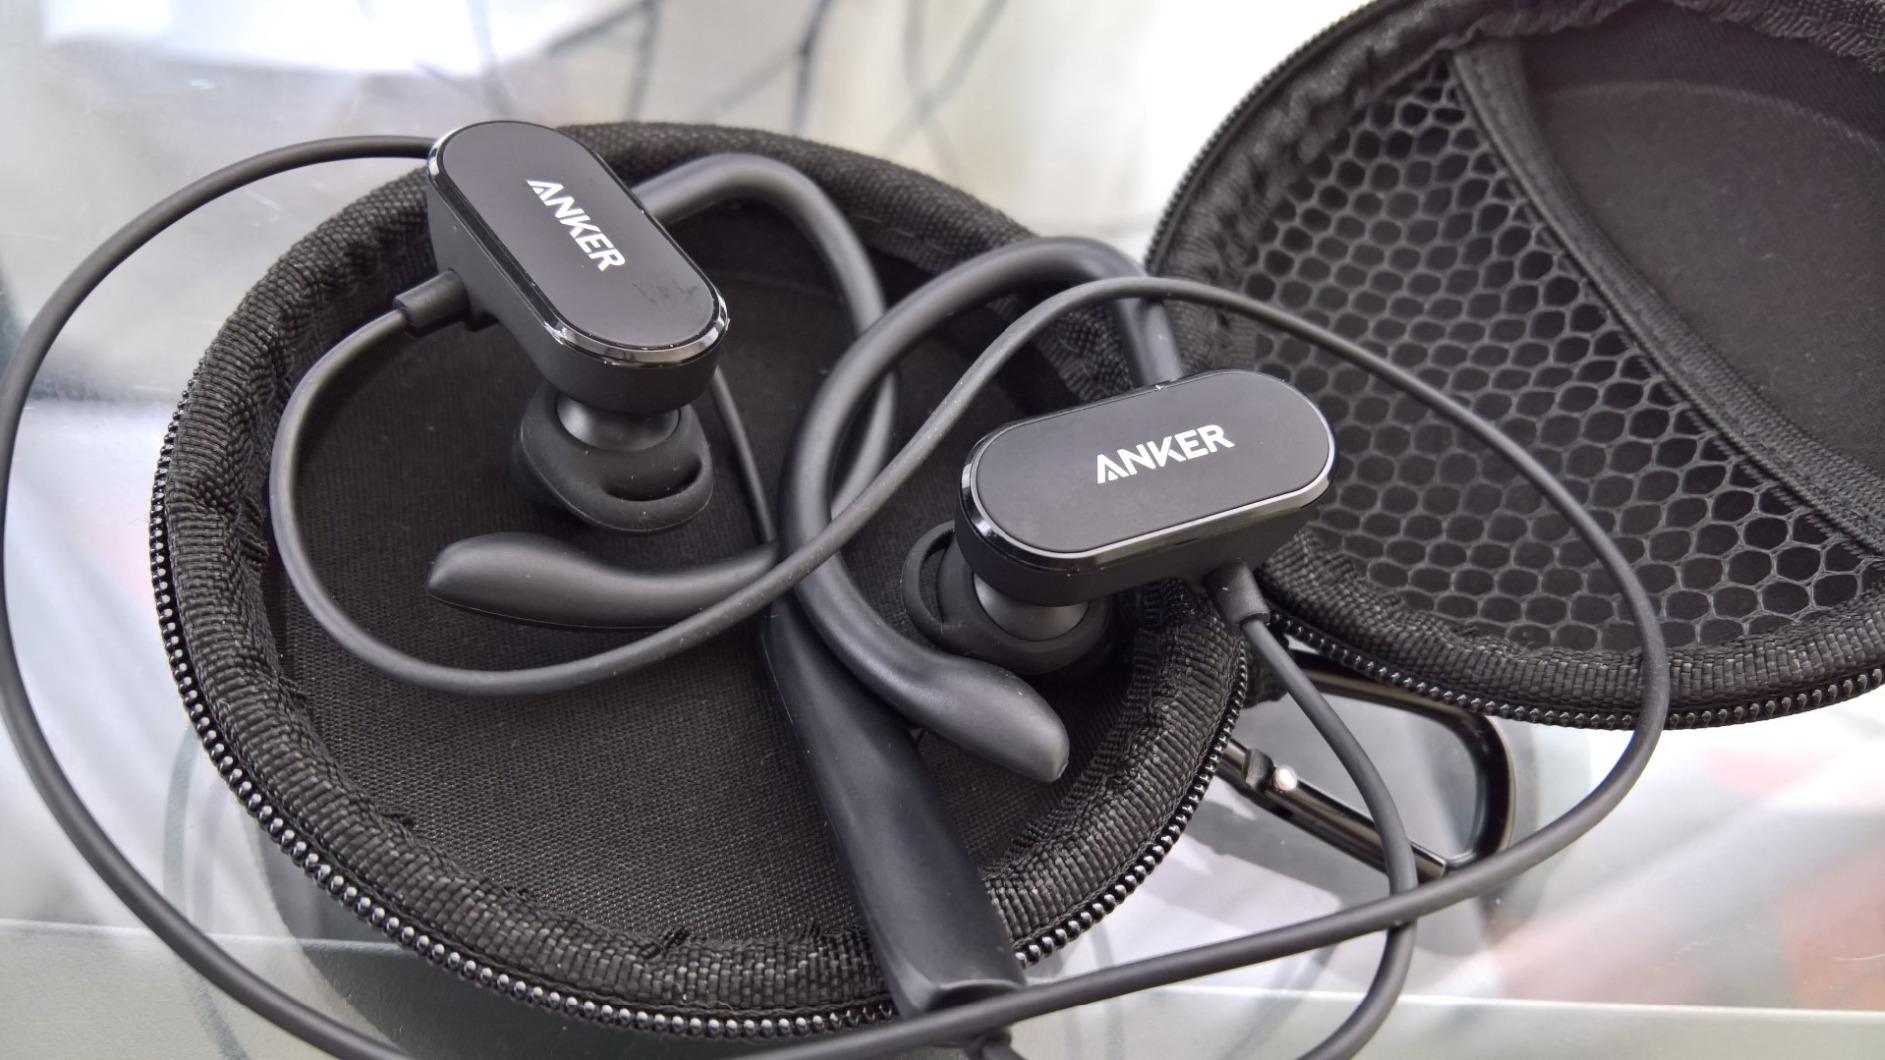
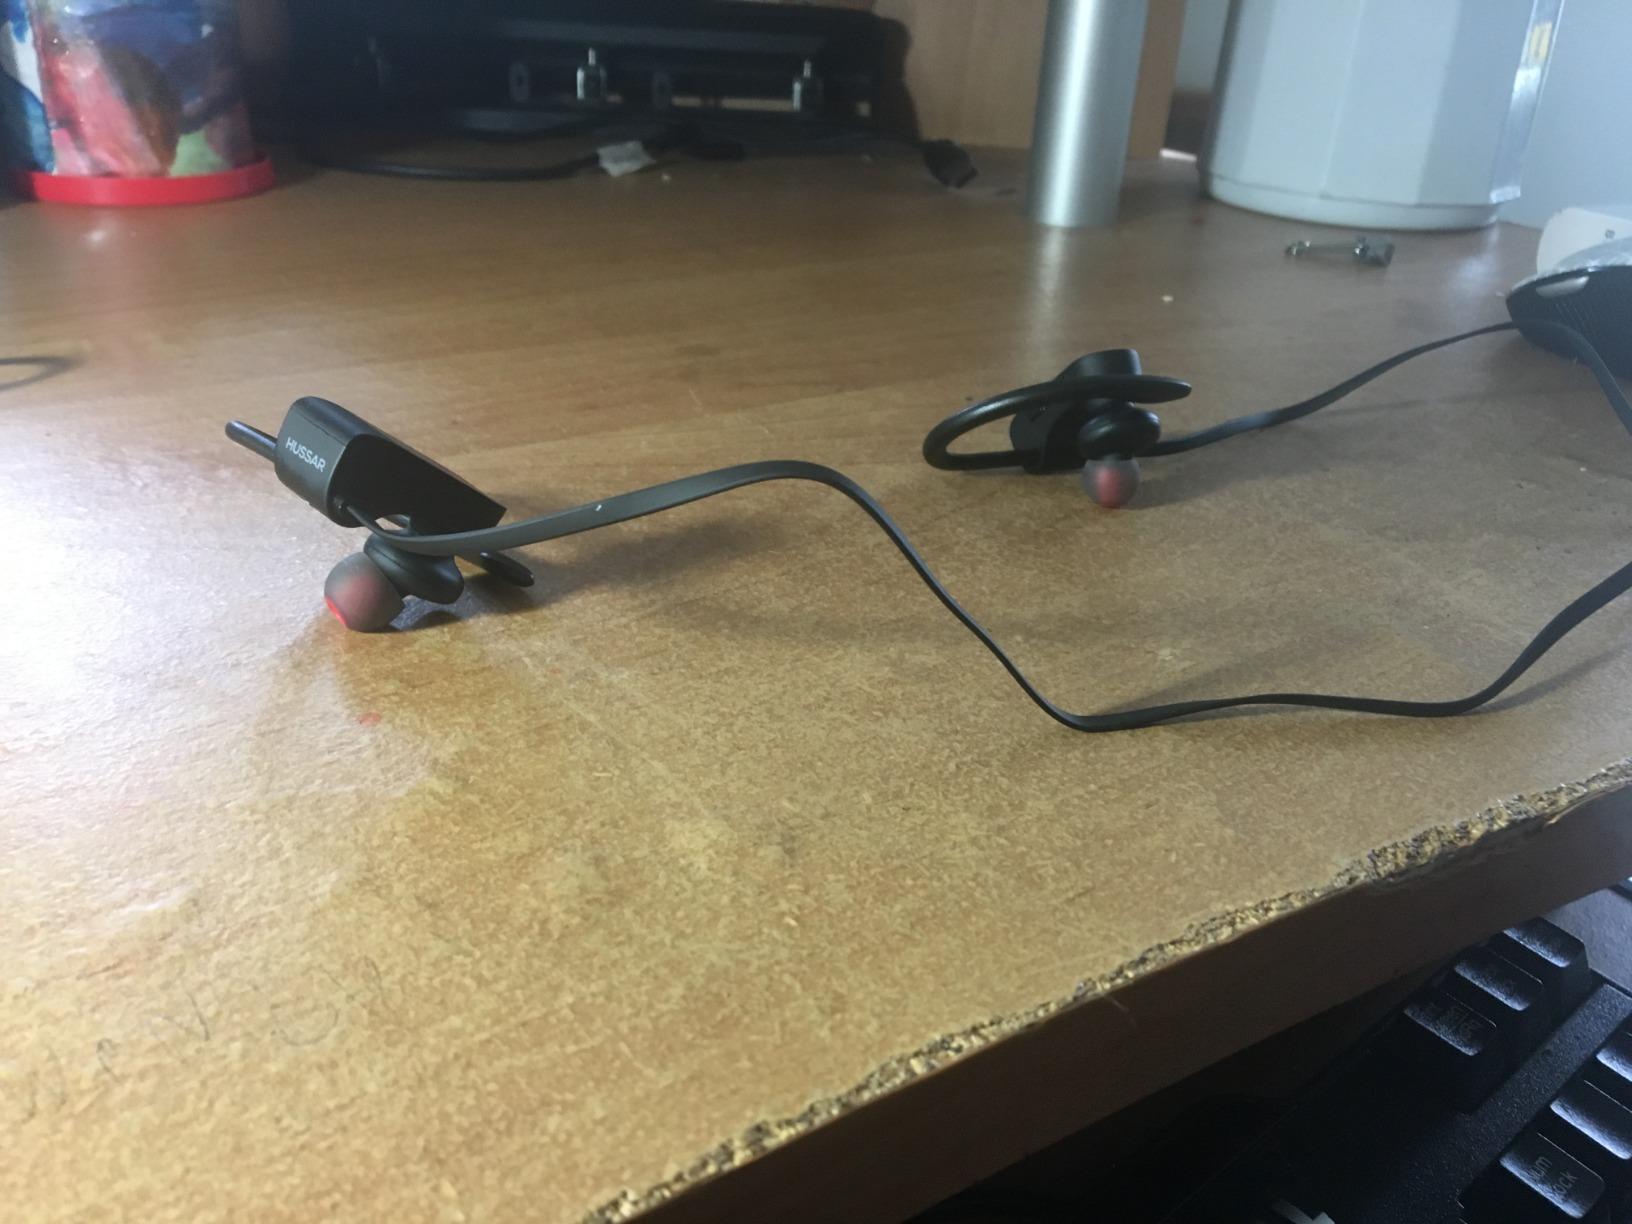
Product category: headphones
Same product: no